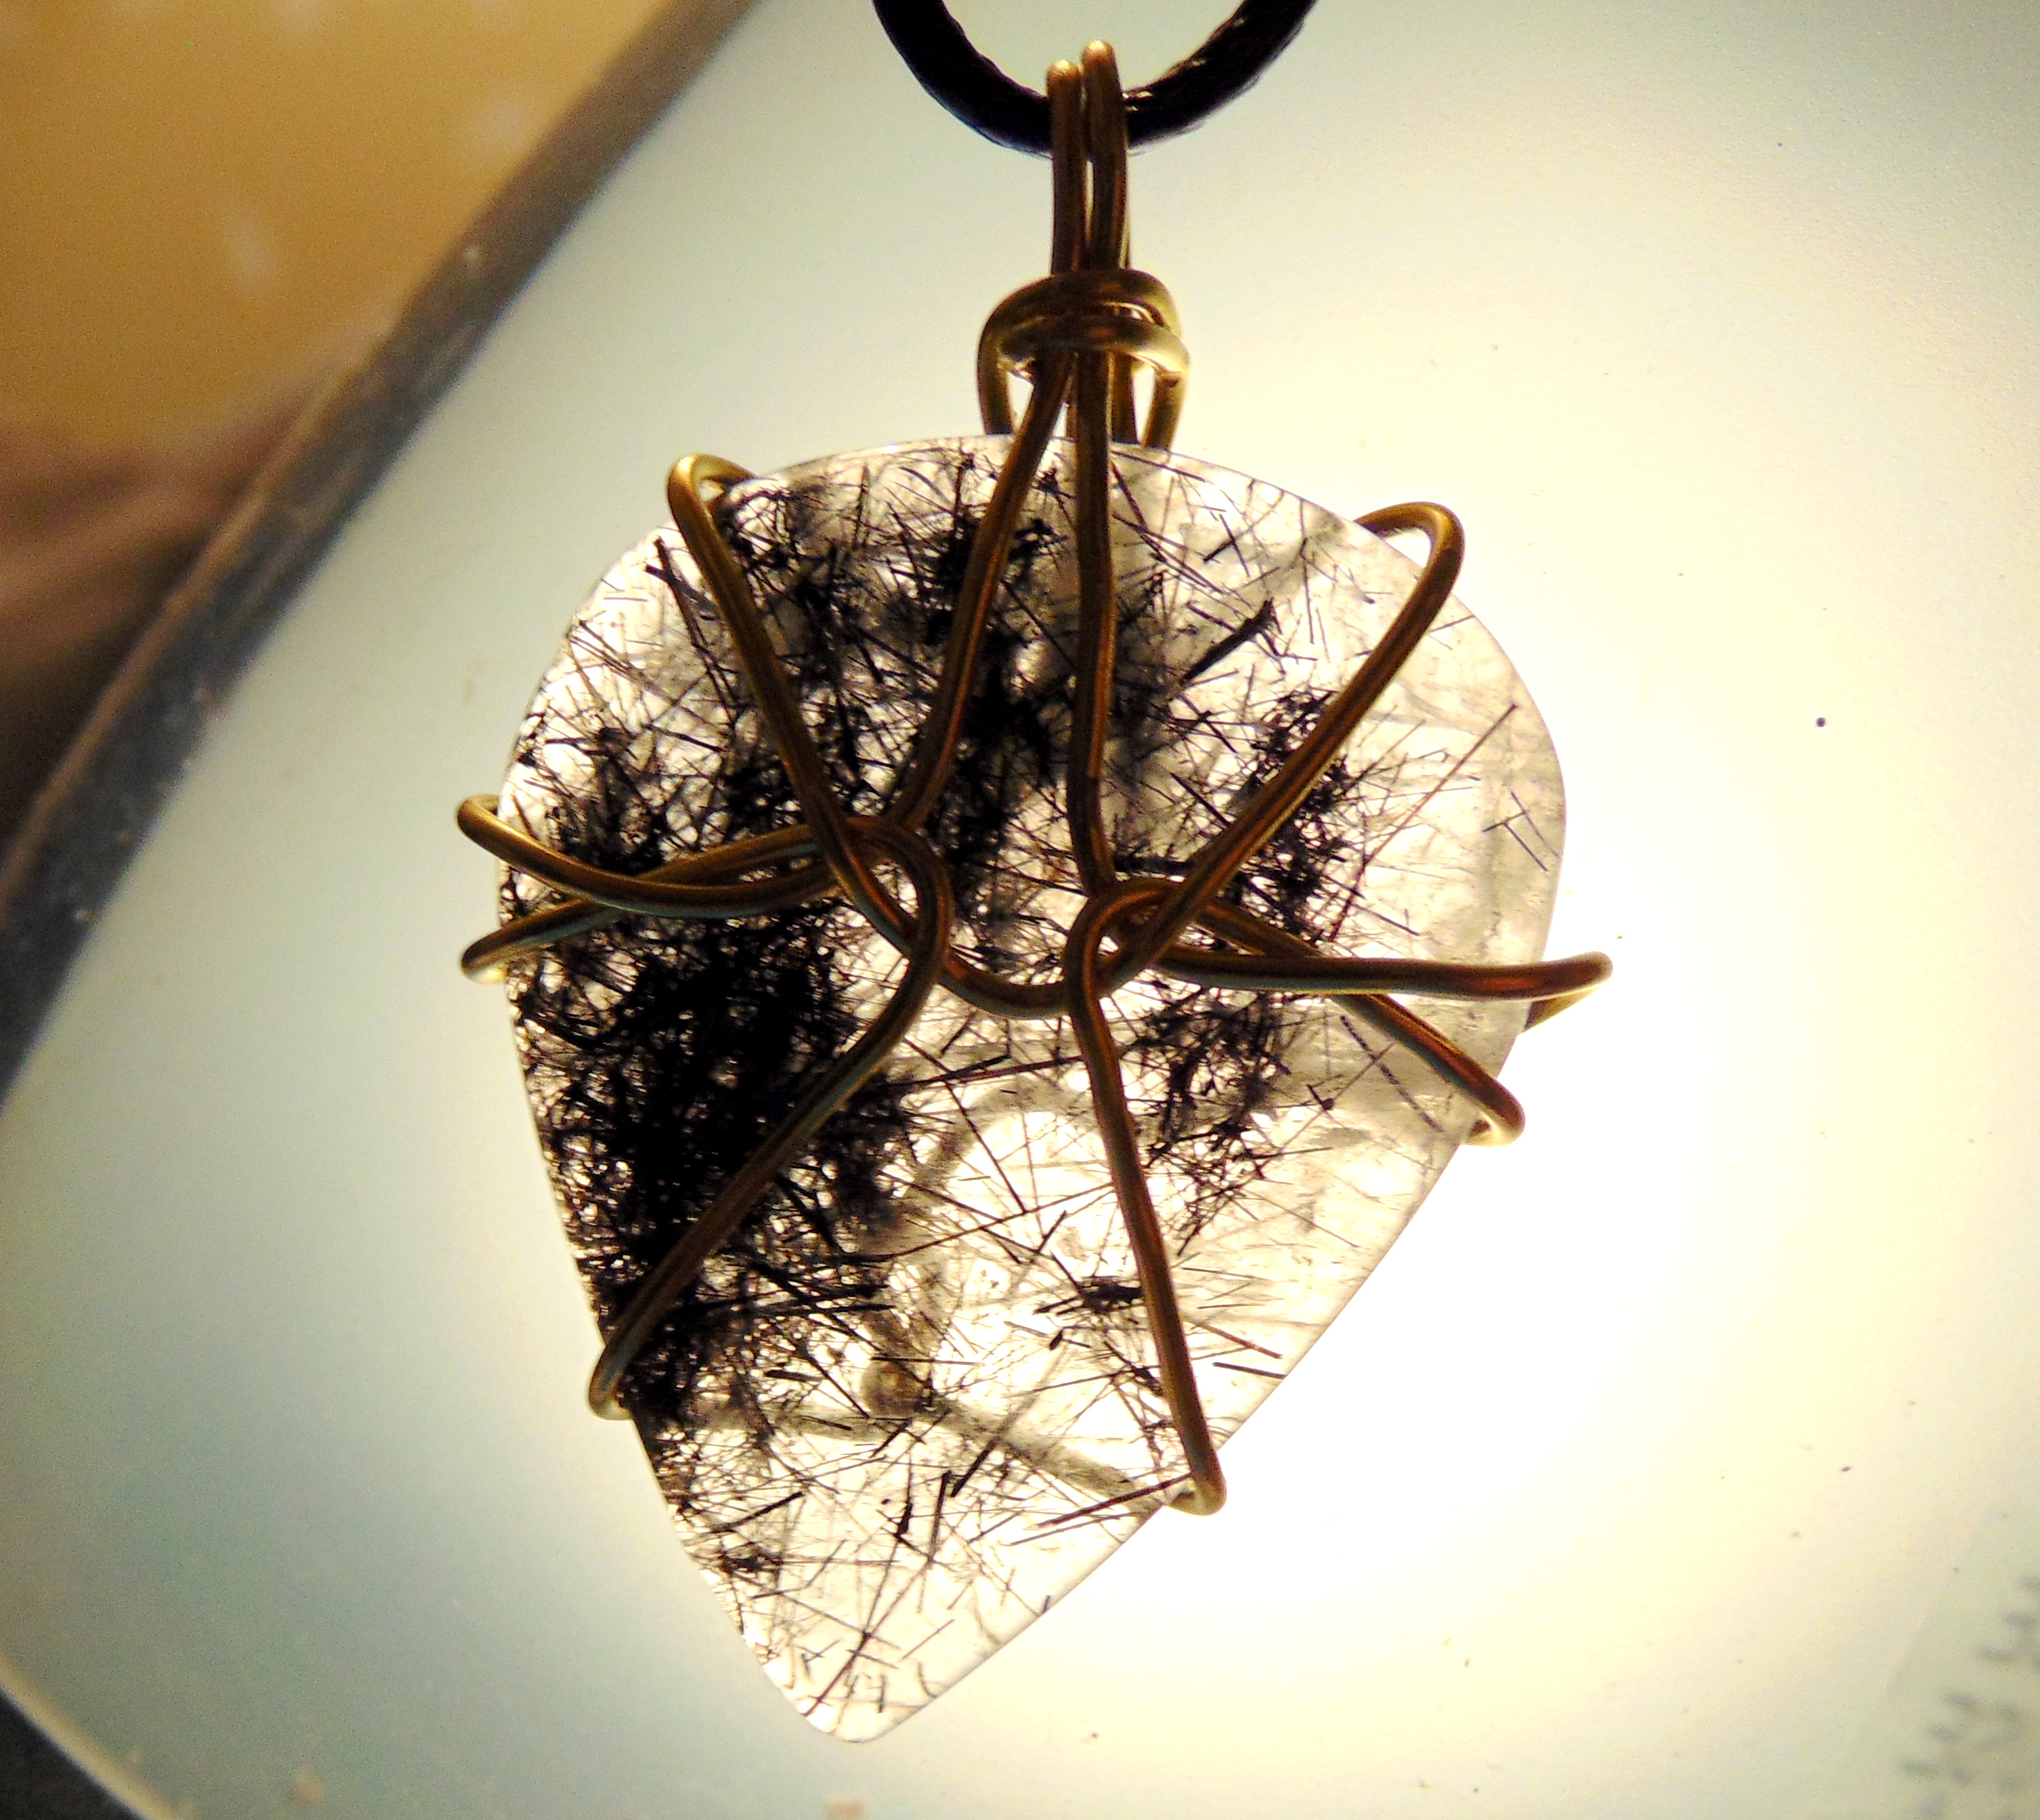
necklace, rutilated, quartz, black, cord, golden, wire, wrap, lobster, clasp, amber, lighting, twig, plant, lamp, Tints and shades, art, ornament, wood, chandelier, jewellery, circle, font, body jewelry, ceiling fixture, metal, ceiling, fashion accessory, facial hair, light bulb, light fixture, interior design, shadow, lampshade, visual arts, street light, still life photography, glass, lighting accessory, rectangle, sconce, home accessories, macro photography, pattern, bronze